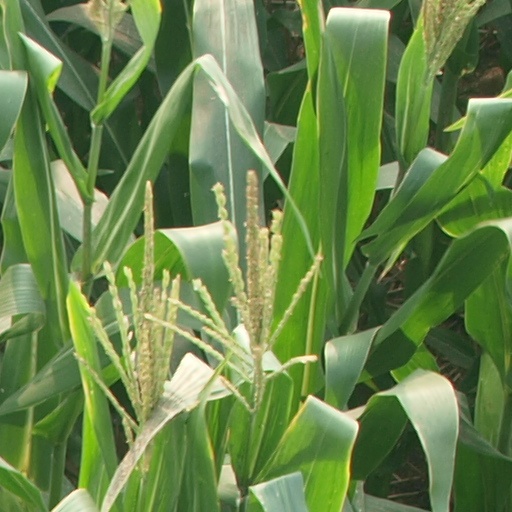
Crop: maize; corn